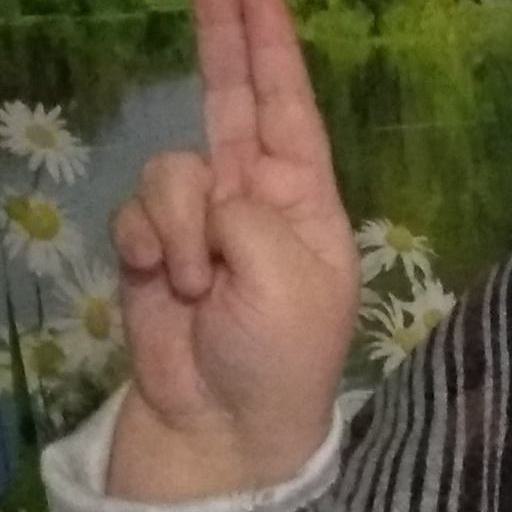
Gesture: two_up